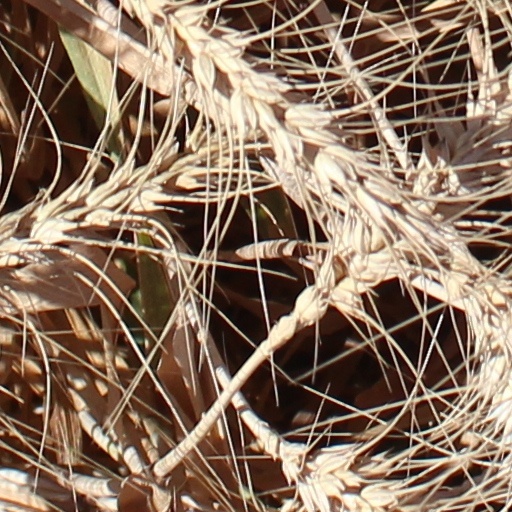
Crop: wheat